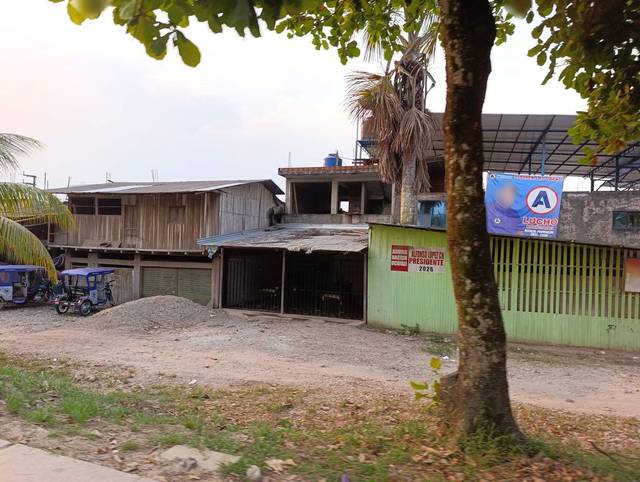
Region: Peru
Coordinates: -9.036, -75.497